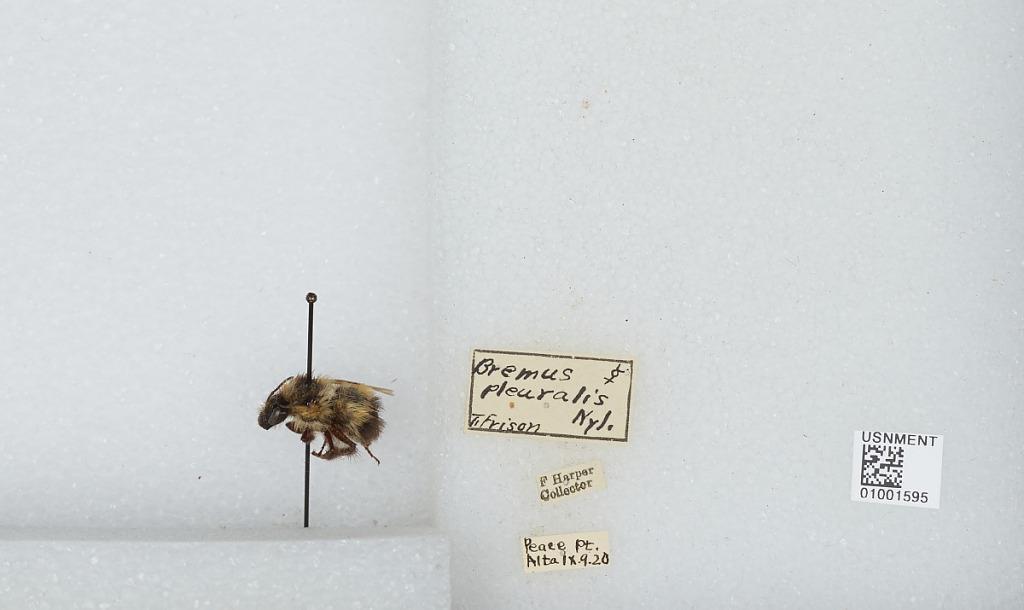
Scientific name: Bombus (Pyrobombus) flavifrons Cresson
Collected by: F. Harper
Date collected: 1920-9-9
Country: Canada
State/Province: Alberta
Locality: Peace Point
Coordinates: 59.1253, -112.446
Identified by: Frison